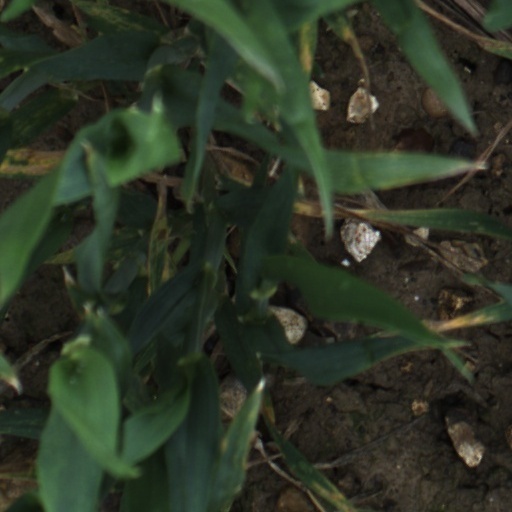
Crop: wheat